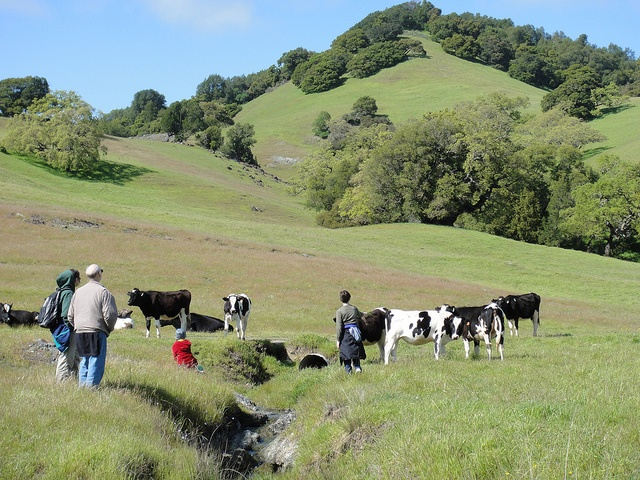
Several people and cows standing around in a field.
A group of people observe cows at the base of a hill.
A family watching a small herd of cows in a mountain pasture.
Group of people in an open pasture with a herd of cows.
four People watch several black and white cows in a hilly countryside